Radio Electronic Token Block

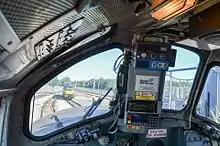
A CDR - Cab Display Radio (combined RETB Token Instrument, Radio and Control Head) installed in a locomotive at Carlisle

Due to the loss of the Band III Sub Band 2 radio frequencies used by the NRN radio system from the digital TV spectrum reallocation the need arose for a system to replace RETB on two lines in Scotland - the West Highland Line and the Far North Line. The rugged terrain and light line traffic made it cost-prohibitive to install GSM-R for these areas and so a new radio system, with new base station and on-train equipment, was developed. This allows RETB to continue to operate on Band III Sub Band 1. RETB NG.